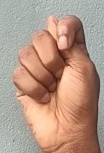
ASL sign: T